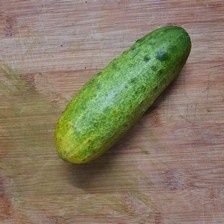
Label: cucumber